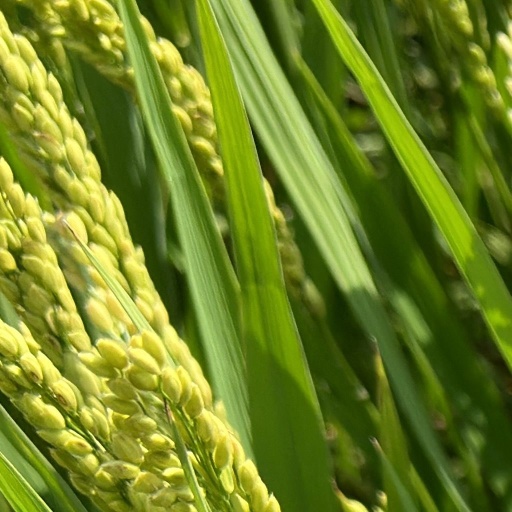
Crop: rice